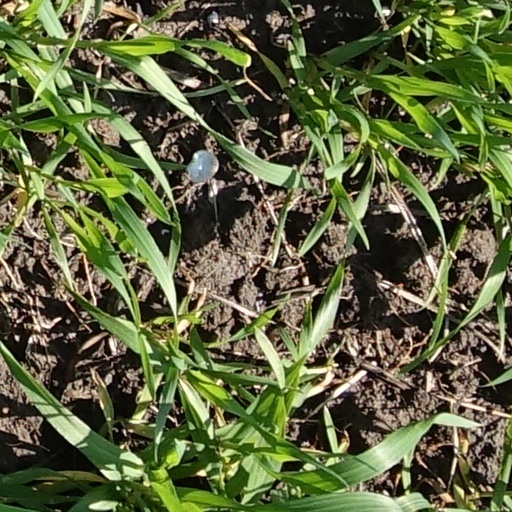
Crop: wheat